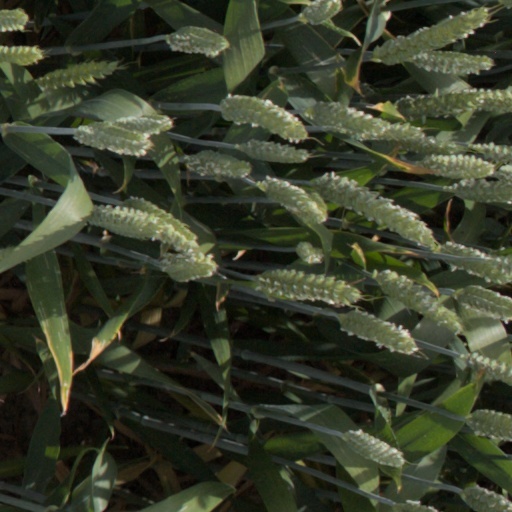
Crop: wheat